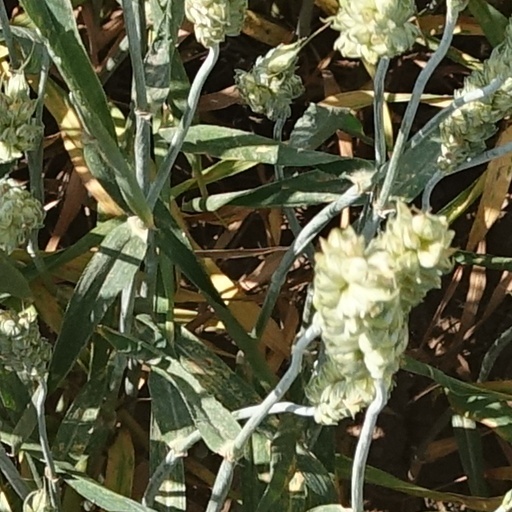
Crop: wheat